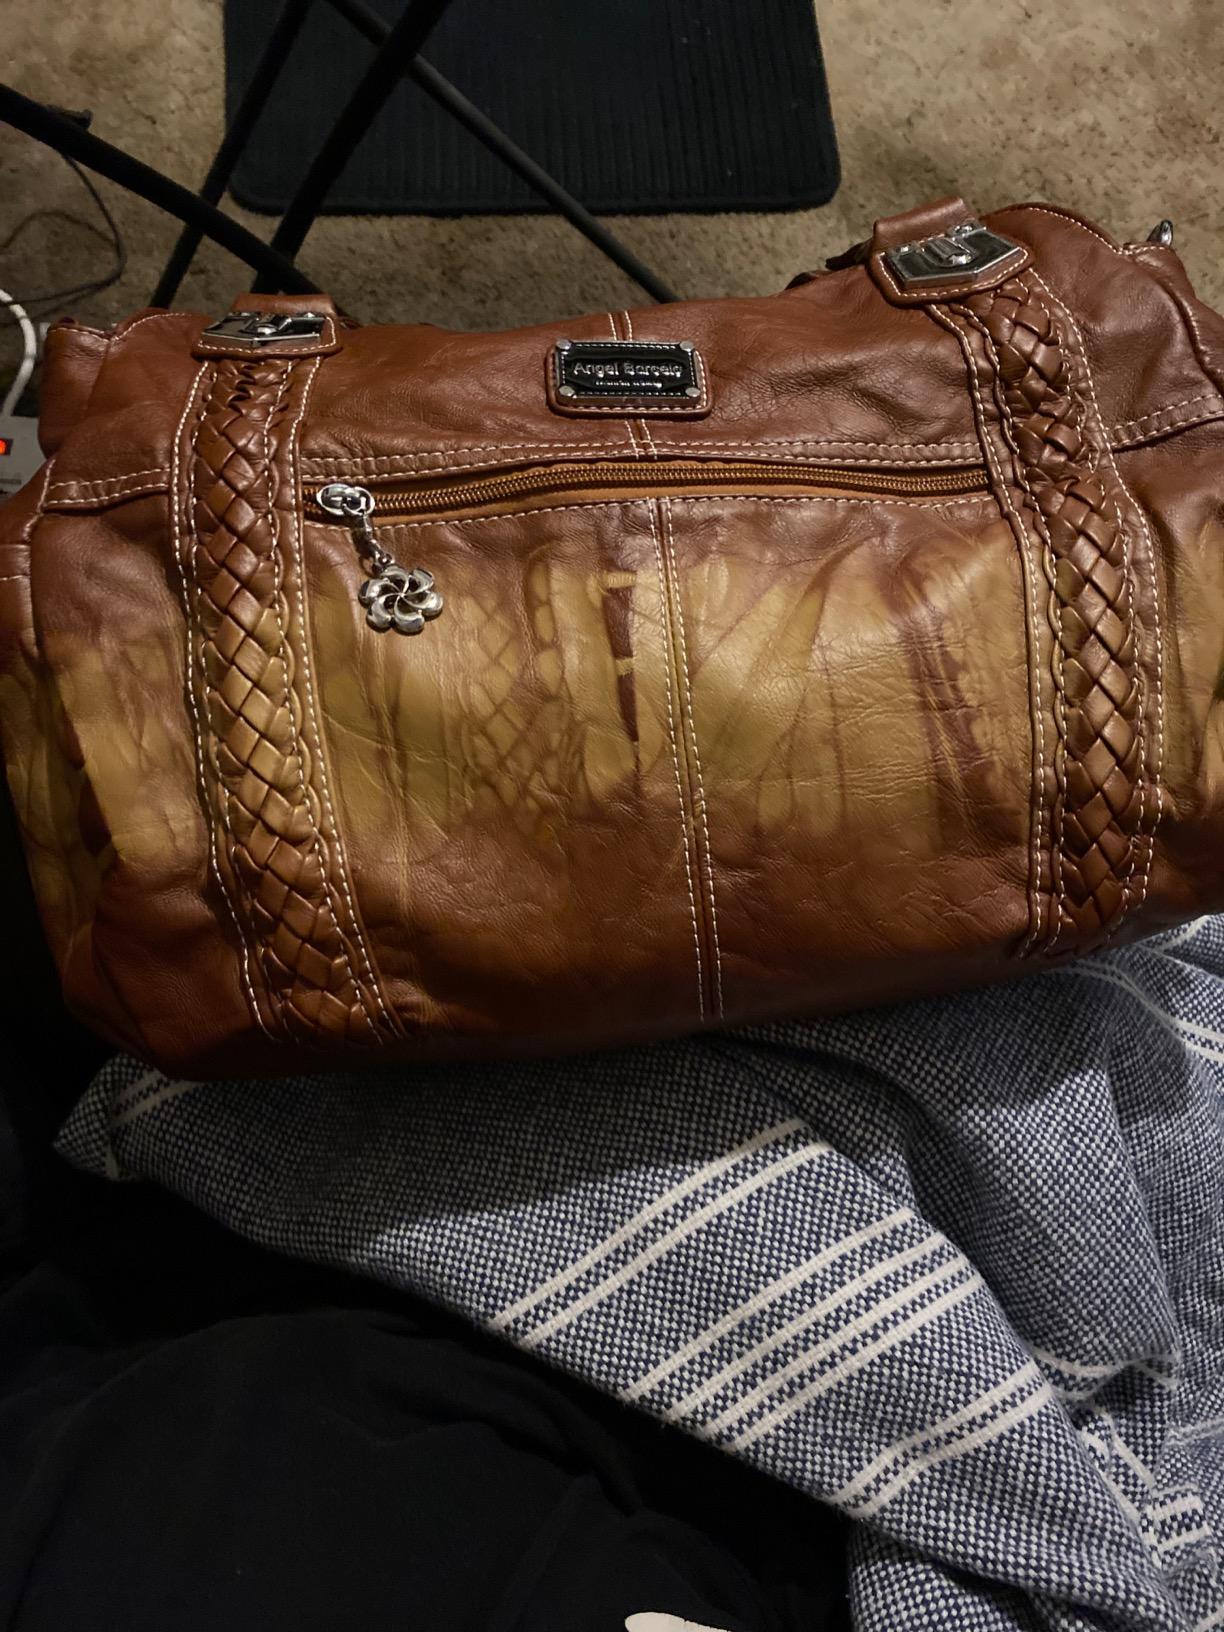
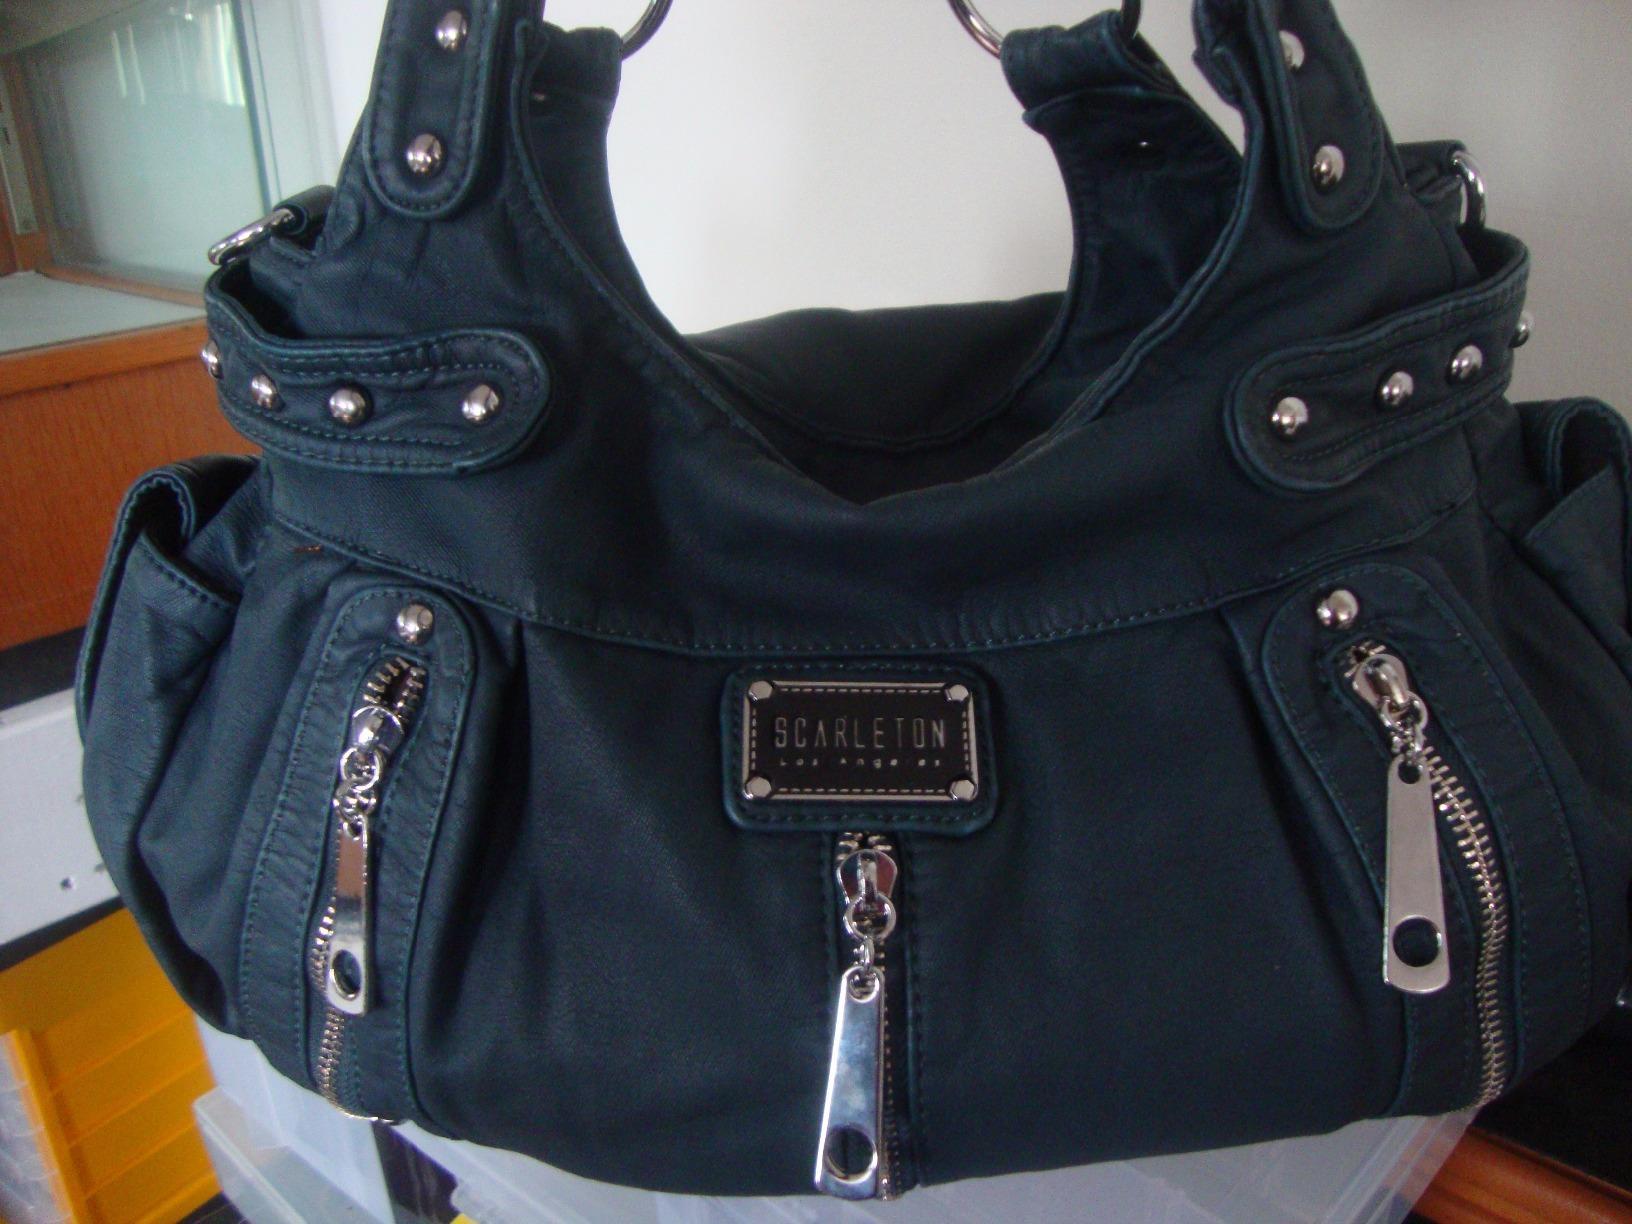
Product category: accessories_handbag
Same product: no